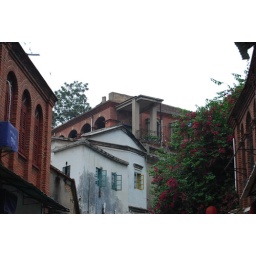
A white traditional Chinese house encircled by red brick buildings.